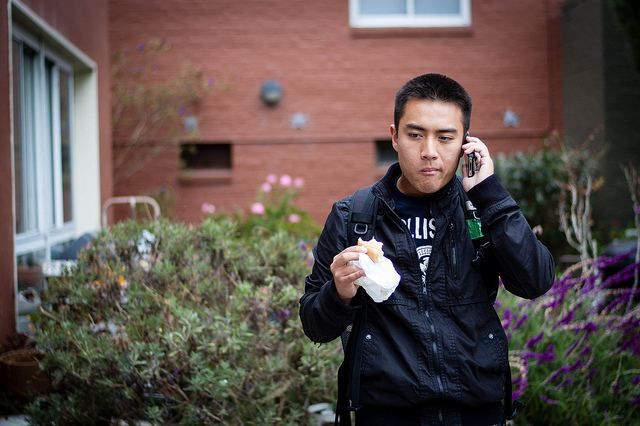
user: Given an image and a question. Answer the question in a short answer. Question: The term multi tasking refers to which two activities seen here? Short Answer:
assistant: talk and eat